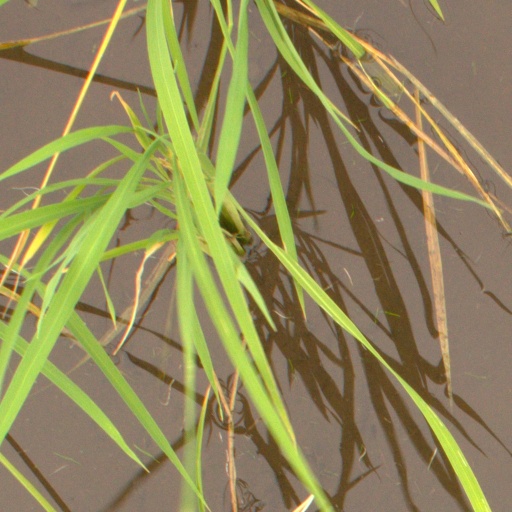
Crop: rice